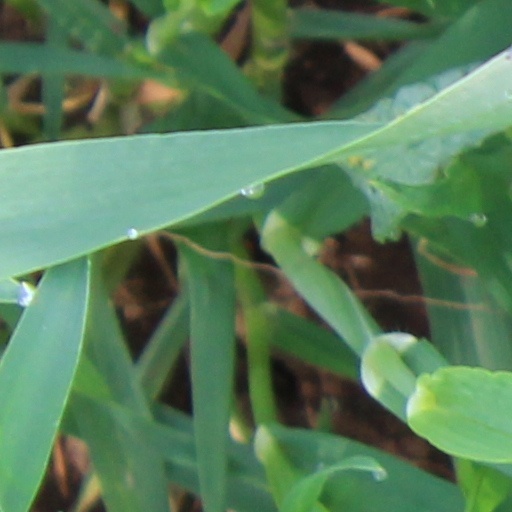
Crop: wheat